2014 Masters Tournament

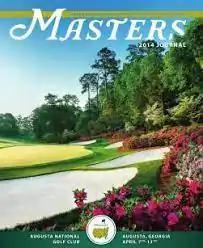
Front cover of the 2014 "Masters Journal"

The 2014 Masters Tournament was the 78th edition of the Masters Tournament, the first of golf's four major championships in 2014. It was held April 10–13 at Augusta National Golf Club in Augusta, Georgia. Bubba Watson won his second Masters, three shots ahead of runners-up Jonas Blixt and Jordan Spieth; defending champion Adam Scott tied for fourteenth place.